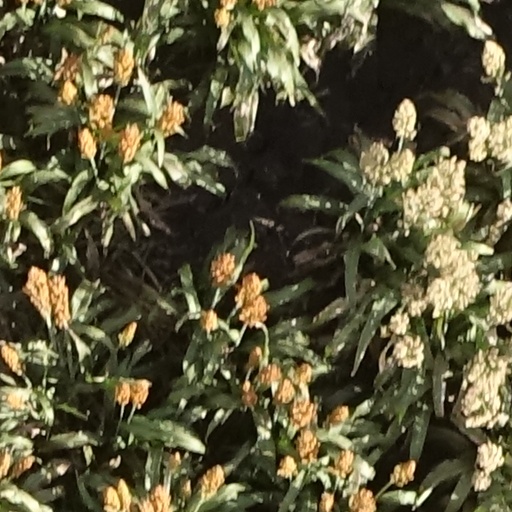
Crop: sorghum